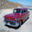
Label: automobile